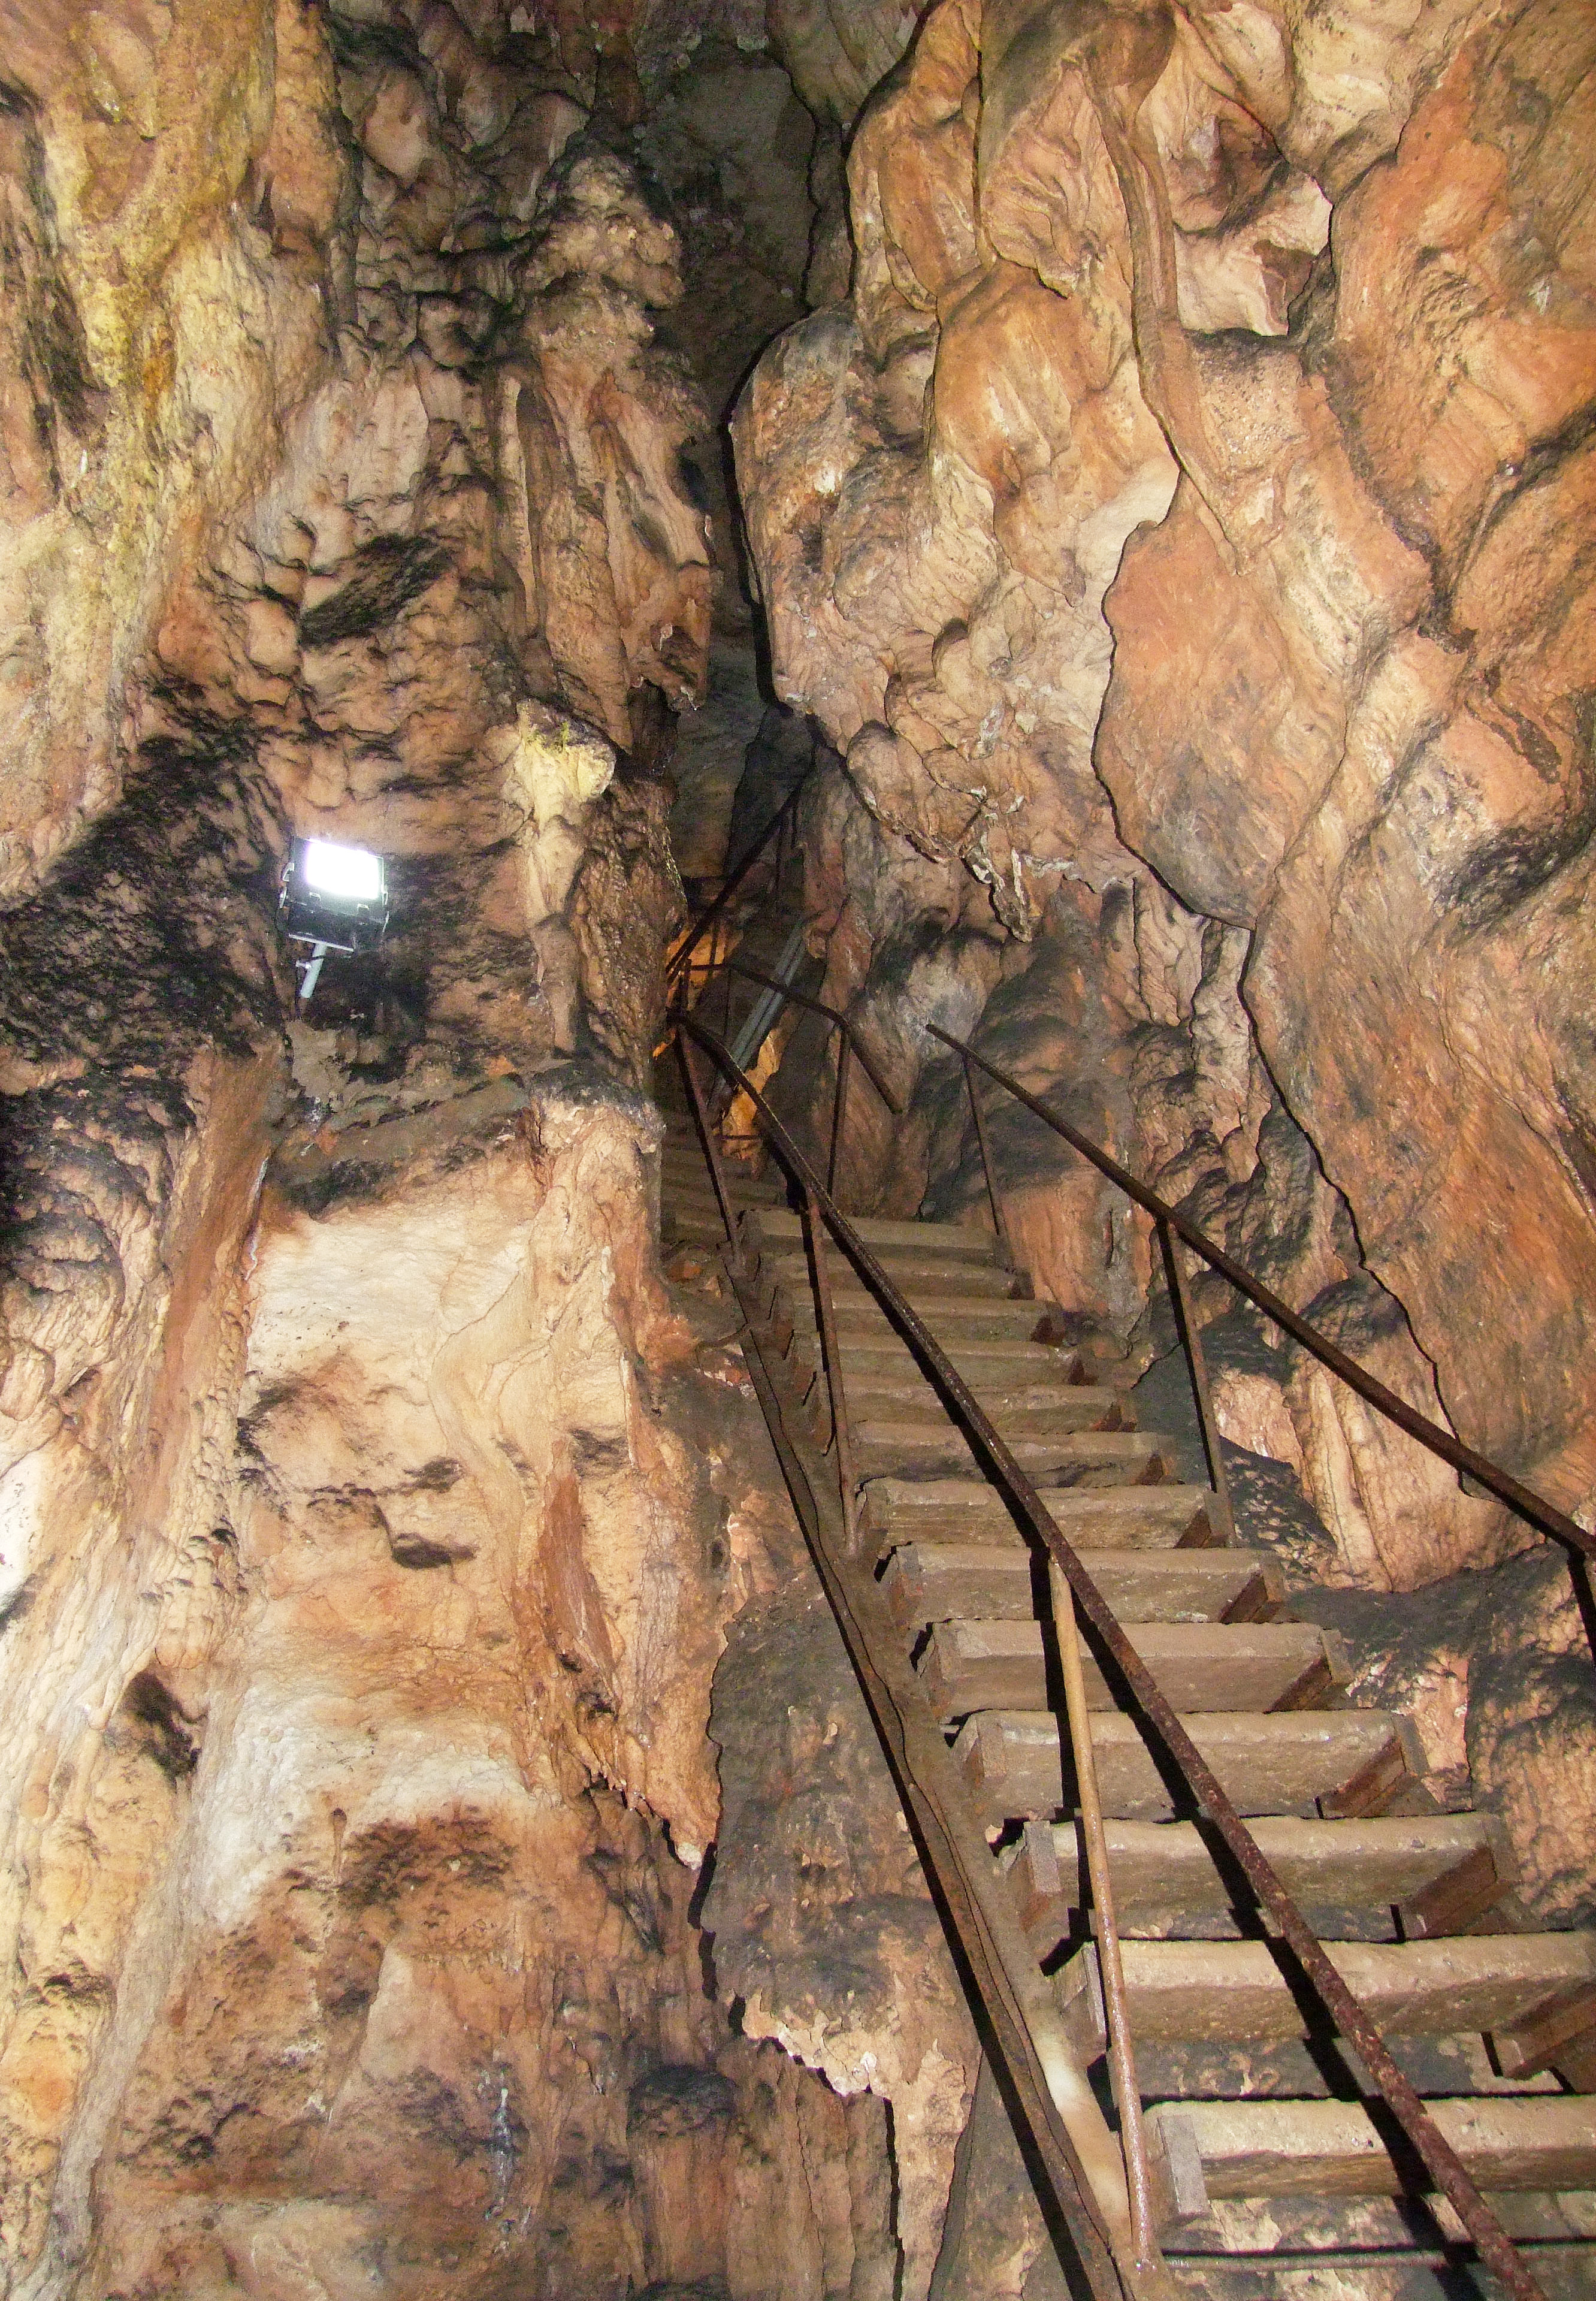
cave, ladder, stalactite, lantern, hike, cool, fog, formation, geology, stalagmite, speleothem, rock, plant, erosion, fault